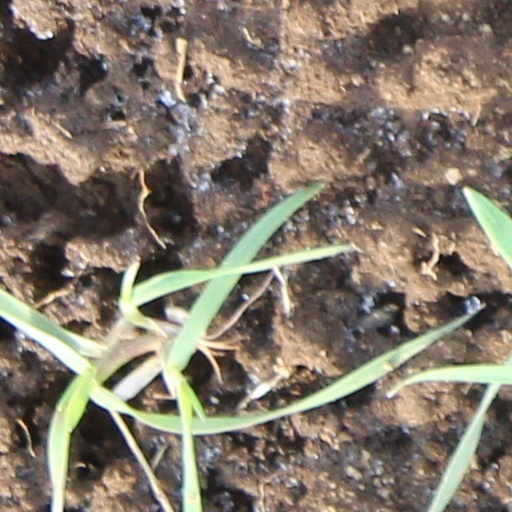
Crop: wheat